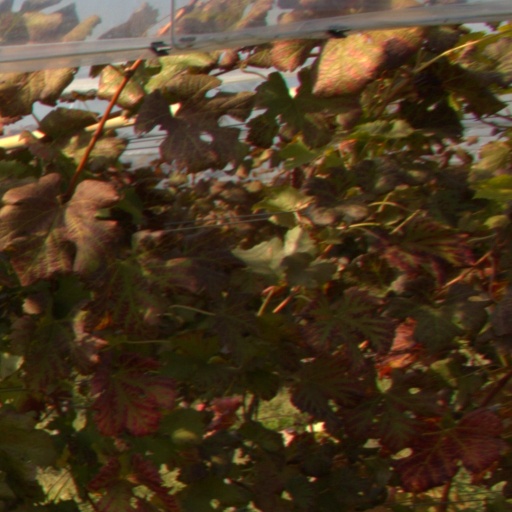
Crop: grape